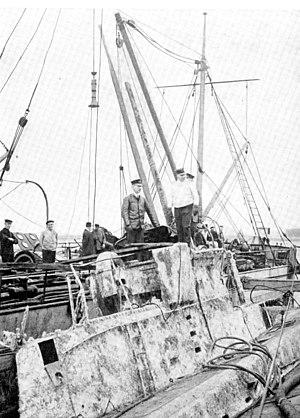
Le sous-marin allemand Unterseeboot 30, de type U 27 a été construit par la Kaiserliche Werft de Danzig, et lancé le 15 novembre 1913 pour une mise en service le 26 août 1914. Il a servi pendant la Première Guerre mondiale sous pavillon de la Kaiserliche Marine.